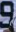
Number: 9